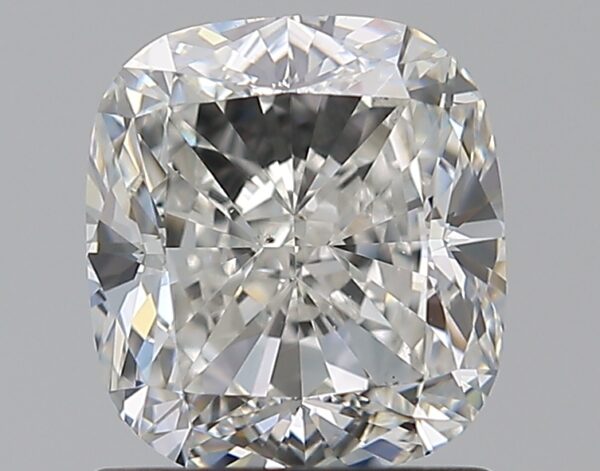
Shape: cushion
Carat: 1.41
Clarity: VS1
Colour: F
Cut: EX
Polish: EX
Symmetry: EX
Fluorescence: VS
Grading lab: GIA
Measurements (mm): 6.5 x 5.92 x 4.11